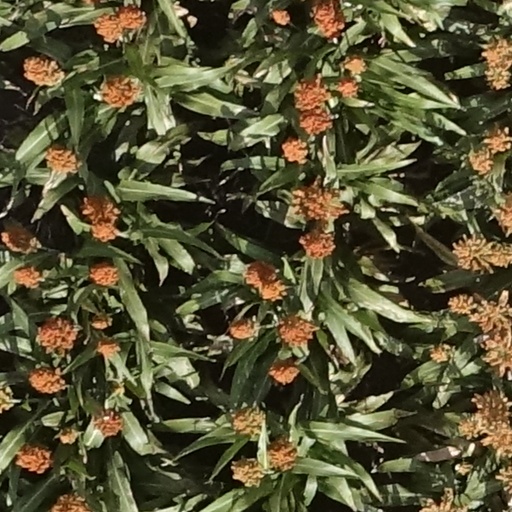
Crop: sorghum